Mark Newell

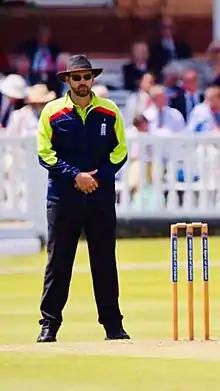
Mark Newell umpiring at Lord's: Middlesex v Australia, 2018

Mark Newell (born 19 December 1973) is an English former cricketer and current first-class cricket umpire. He was a right-handed batsman and occasional right-arm bowler who played for Sussex County Cricket Club and Derbyshire County Cricket Club between 1995 and 1999. He joined the ECB panel of first-class umpires in 2017.